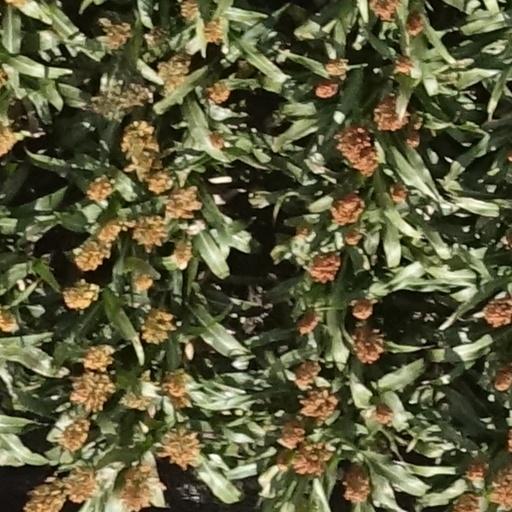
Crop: sorghum